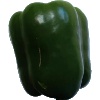
Label: green_pepper